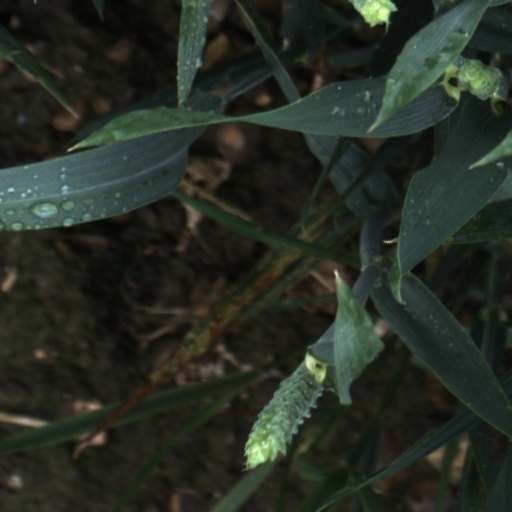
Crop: wheat